British rock music

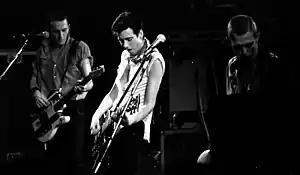
The Clash performing in 1980.

Pub rock was a short-lived trend that left a lasting influence on the British music scene, especially in punk rock. It was a back-to-basics movement that reacted against the glittery glam rock of David Bowie and Gary Glitter, and peaked in the mid-1970s. Pub rock developed in large north London pubs. It is said to have begun in May 1971 with Eggs over Easy, an American band, playing in the Tally Ho! in Kentish Town. A group of musicians who had been playing in blues and R&B bands during the 1960s and early '70s soon formed influential bands like Brinsley Schwarz, Ducks Deluxe and Bees Make Honey. Brinsley Schwarz was probably the most influential group, achieving some mainstream success both in the UK and in the States. The second wave of pub rock included Kilburn and the High Roads, Ace, Johnny Kid & the Pirates, and Chilli Willi and the Red Hot Peppers; these were followed by the third and final wave of pub rock, including Dr. Feelgood, and Sniff 'n' the Tears. Several pub rock musicians joined the new wave acts such as Graham Parker's backing band, The Rumour, Elvis Costello & the Attractions and even The Clash.